USNS Chauvenet (T-AGS-29)

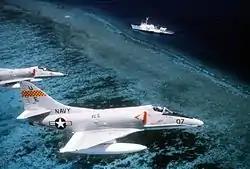
Two Fleet Composite Squadron 5 (VC-5) A-4E Skyhawk aircraft fly over the surveying ship USNS "Chauvenet" (T-AGS-29). The "Chauvenet" has run aground on a reef.

"Chauvenet" grounded two hours before midnight 8 May 1982 on Dauisan Reef in the Sulu Sea while transiting from Subic Bay to survey areas in Indonesia. Damage was considerable with flooding of several spaces. Navy salvage operations based aboard over two weeks refloated the ship for temporary repairs at the Ship Repair Facility at Subic before being towed to Sasebo, Japan for permanent repairs.